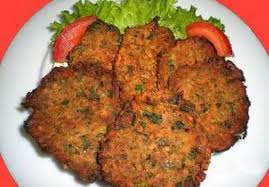
Yemek: mucver